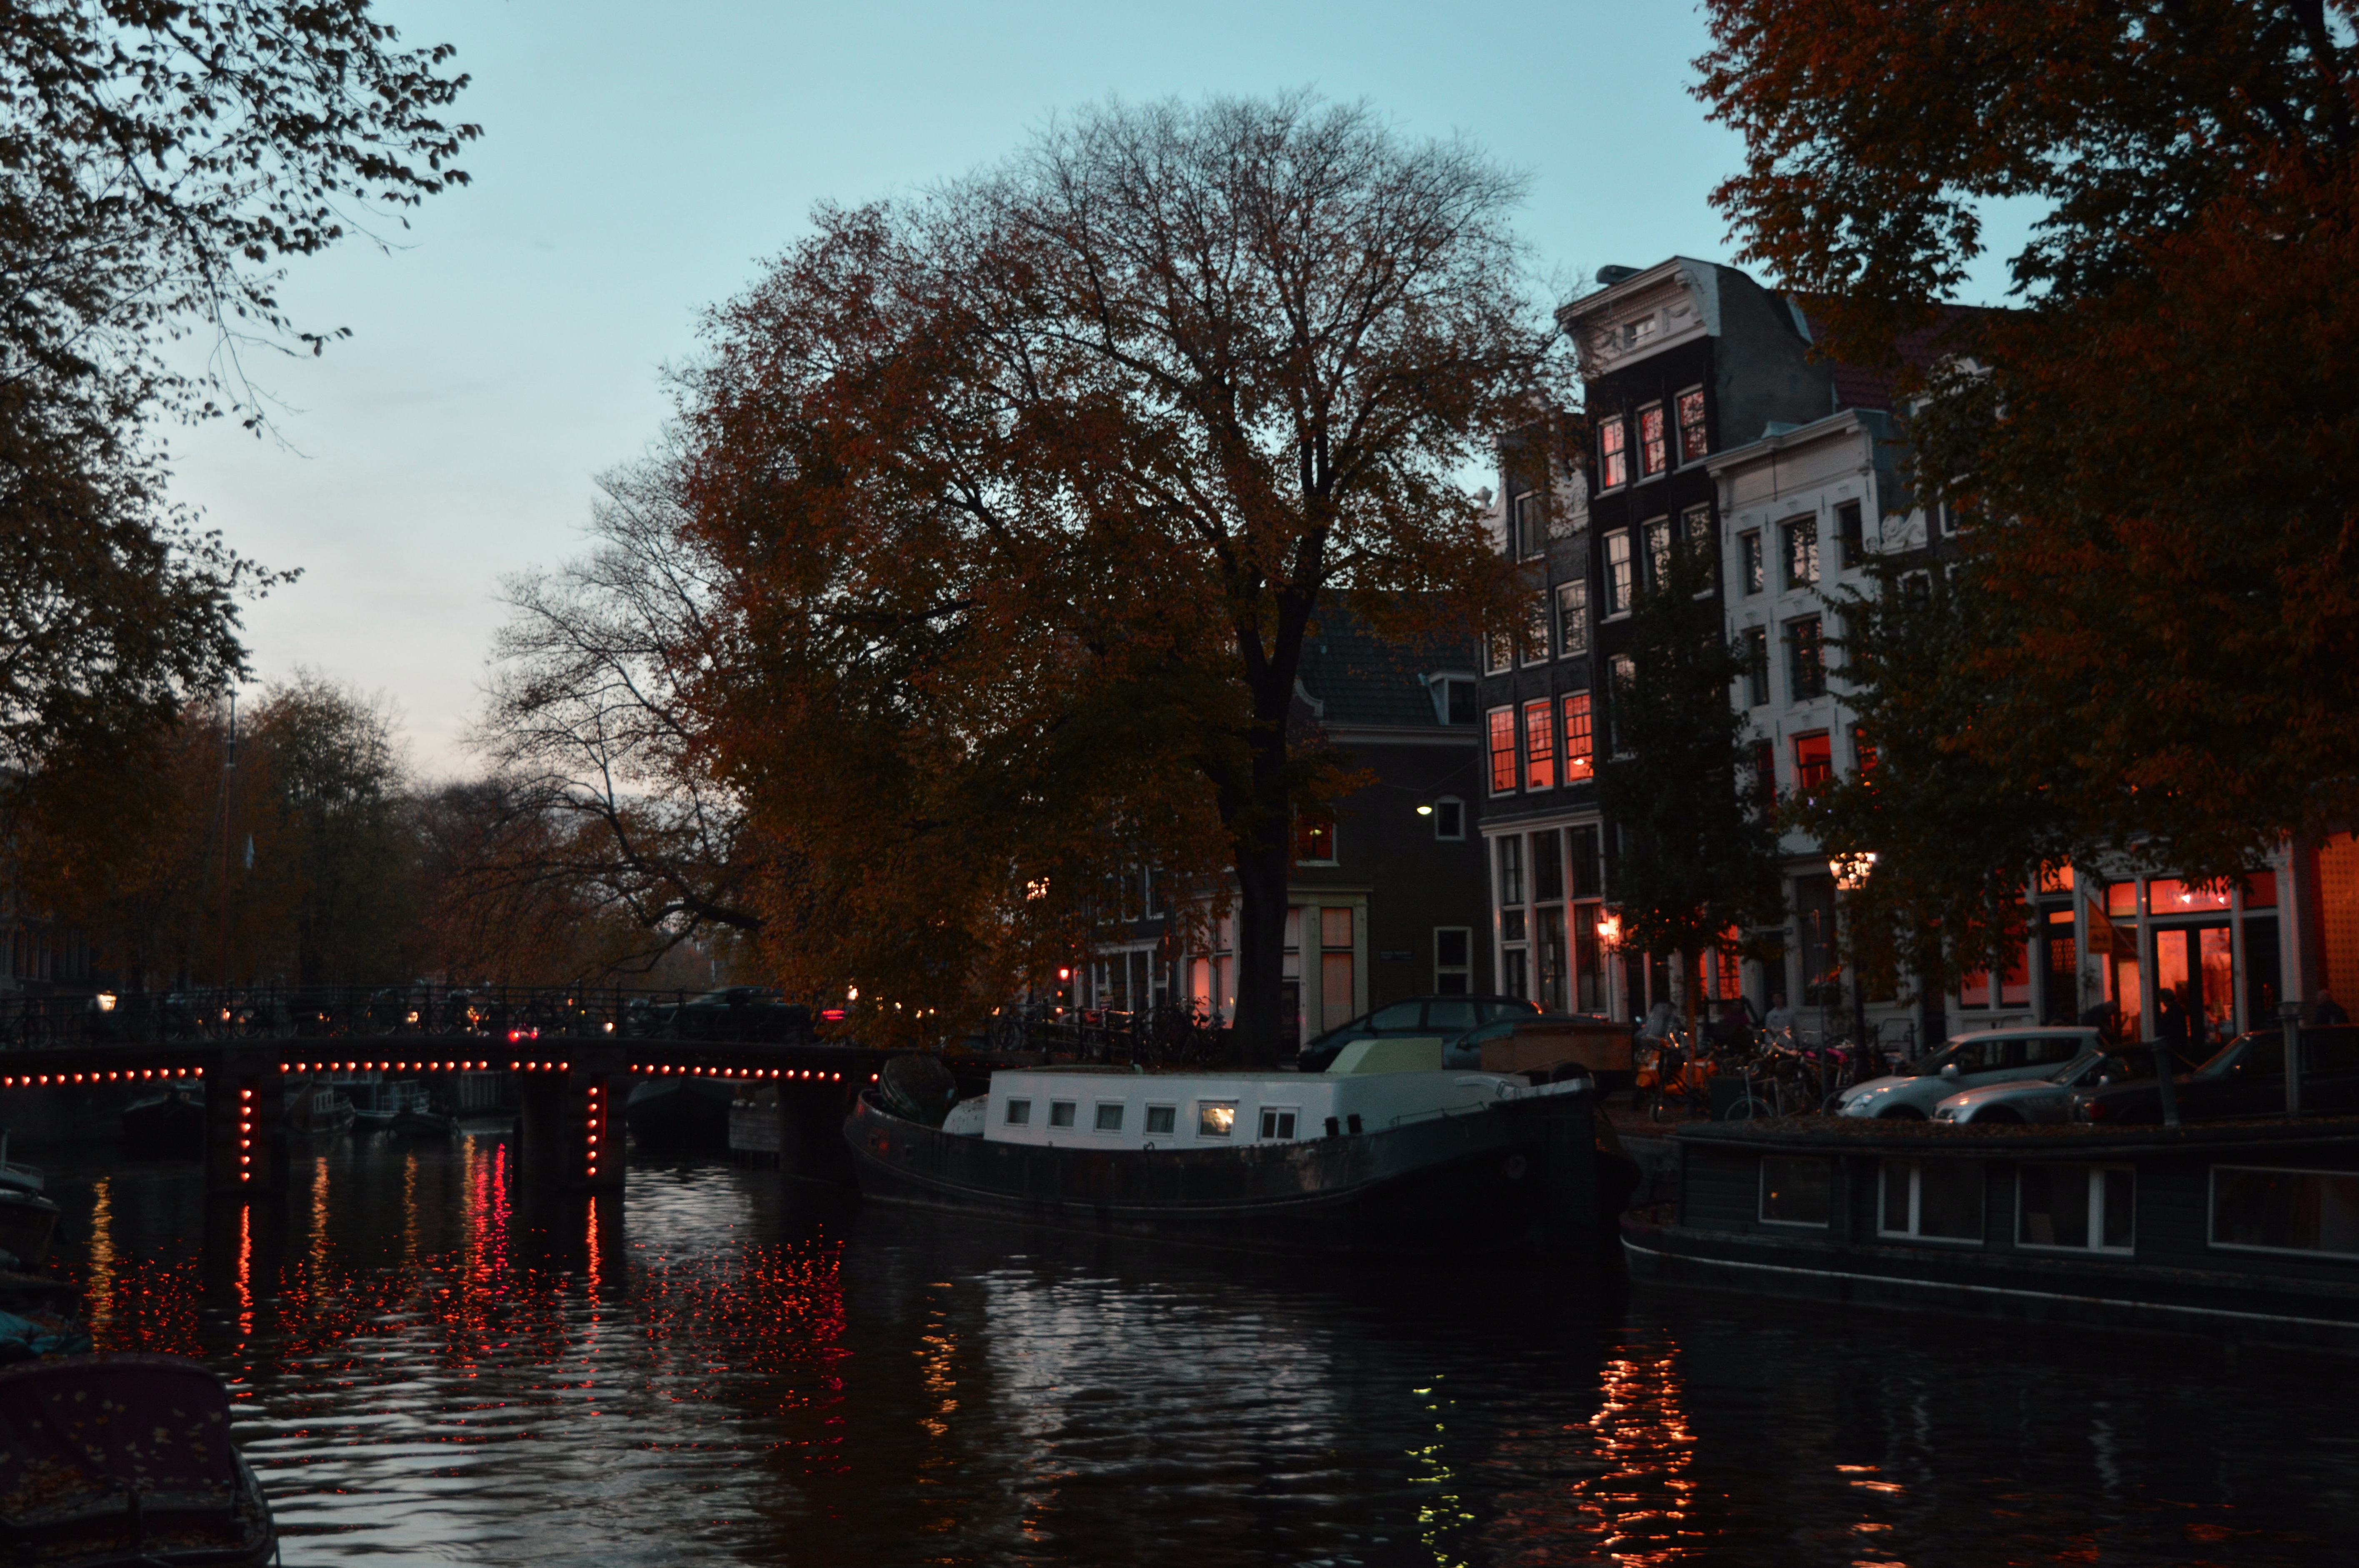
water, boat, night, morning, town, river, canal, cityscape, downtown, dusk, evening, reflection, vehicle, waterway, body of water, landform, geographical feature